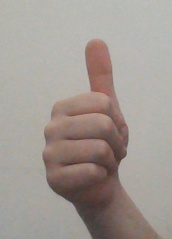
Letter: aleff